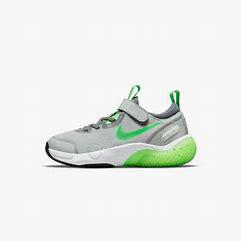
Brand: Nike
Model: Explor Next Nature